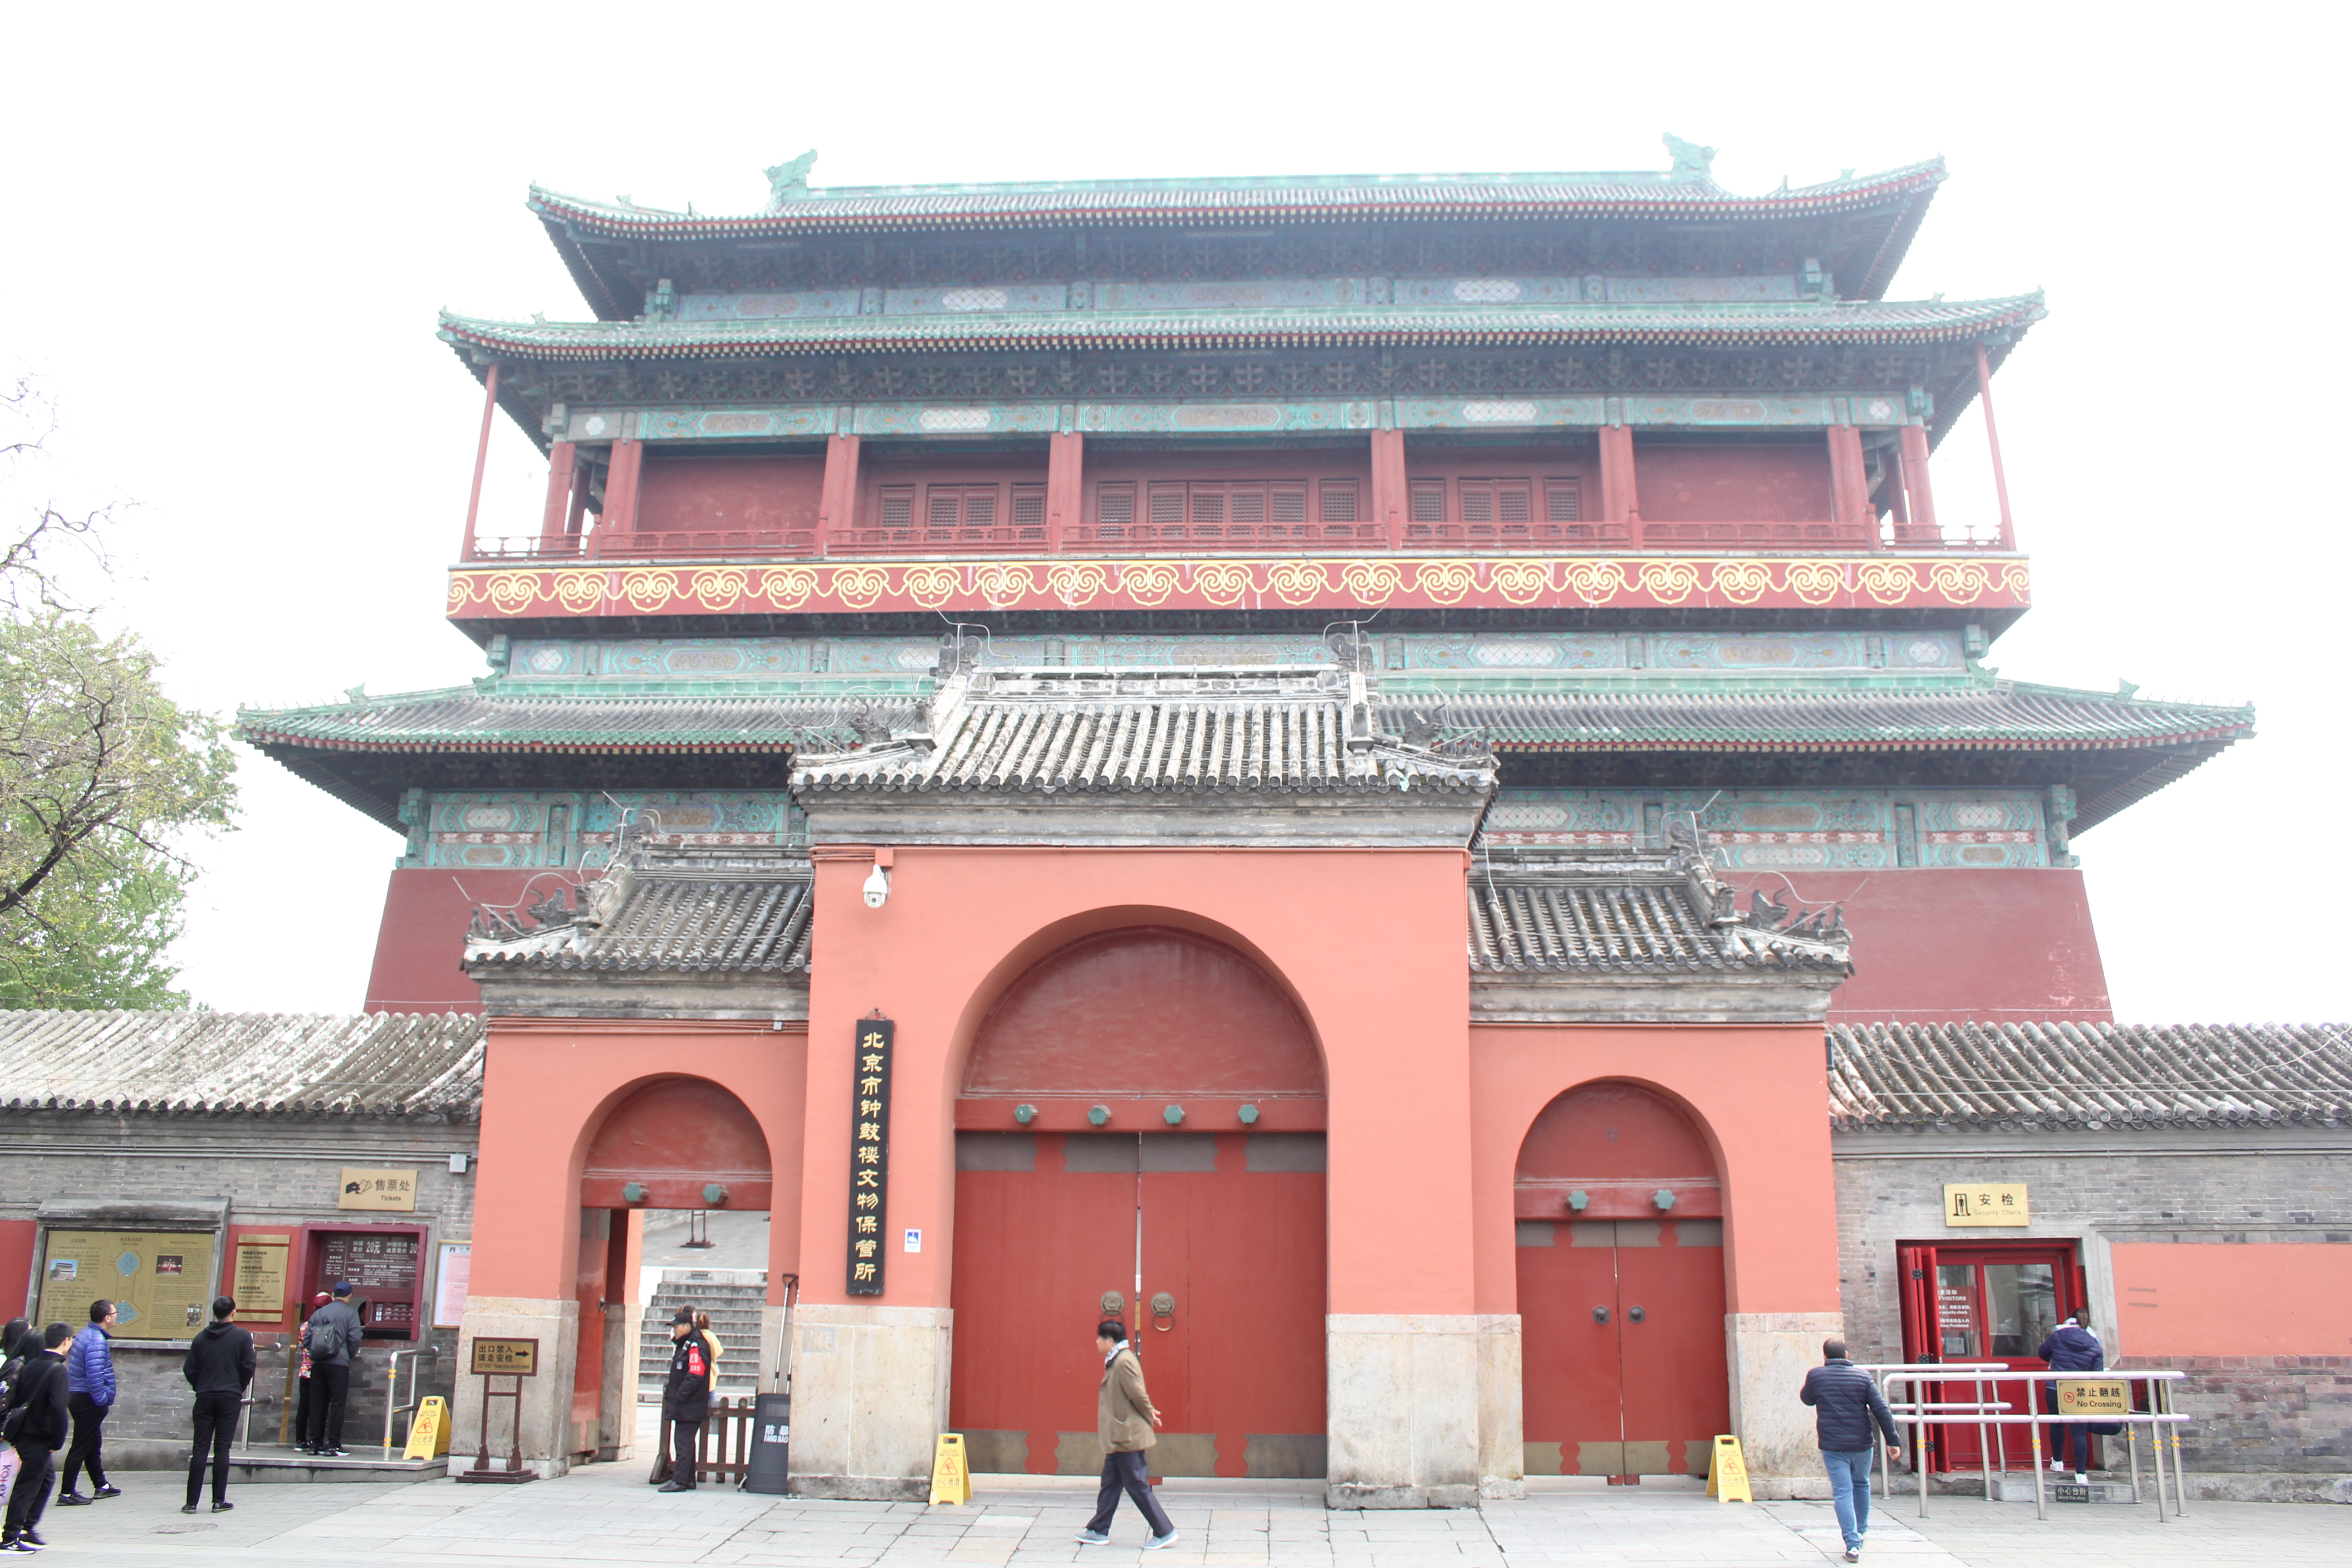
tourism, adventure, Beautiful Places, Pretty Places, environment, Interesting Places, harbin, museums, architecture, art, nature, museum, history, ancient history, china, asia, imperial palace, dynasty, beijing, chinese architecture, building, historic site, temple, pagoda, place of worship, mausoleum, shrine, facade, arch